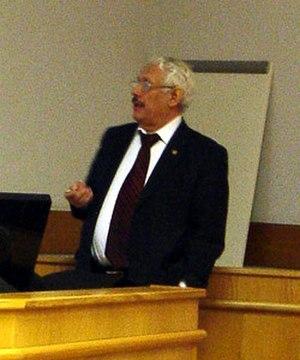
Voici la liste des chefs de gouvernement de l'Ukraine. Elle se divise en trois parties. La première concerne la période du mouvement national ukrainien, la seconde concerne la période soviétique et la troisième les premiers ministres ukrainiens en fonctions depuis la proclamation d'indépendance du pays en 1991.